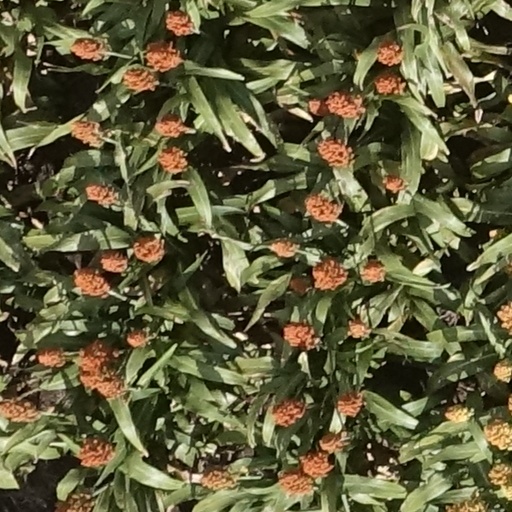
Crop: sorghum